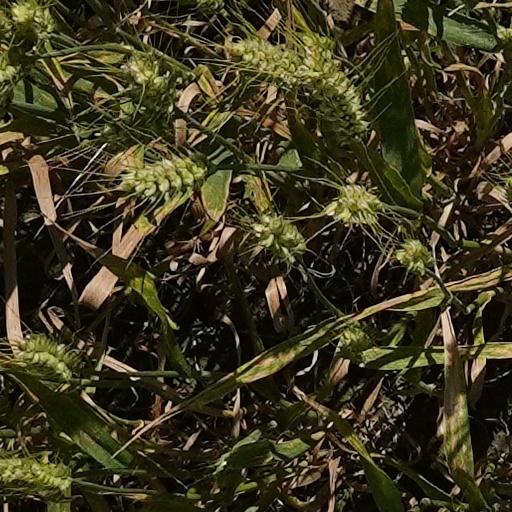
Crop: wheat